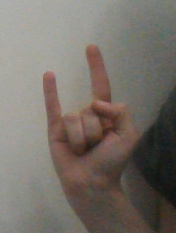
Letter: la